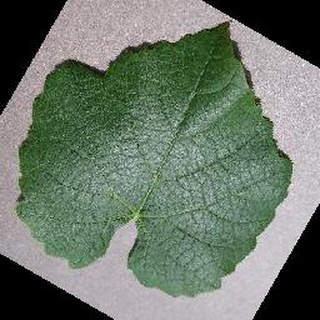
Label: healthy_grape